Rajendre Khargi

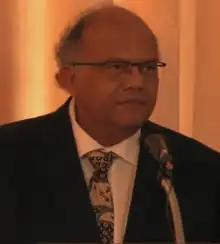
Rajendre Khargi (2020)

Rajendre Khargi (27 July 1955) is a Surinamese journalist and diplomat. He has worked for the Nederlandse Omroep Stichting and Algemeen Nederlands Persbureau among others. He was an advisor and speechwriter for Chan Santokhi. Since 10 February 2021, he serves as Ambassador of Suriname to the Netherlands.